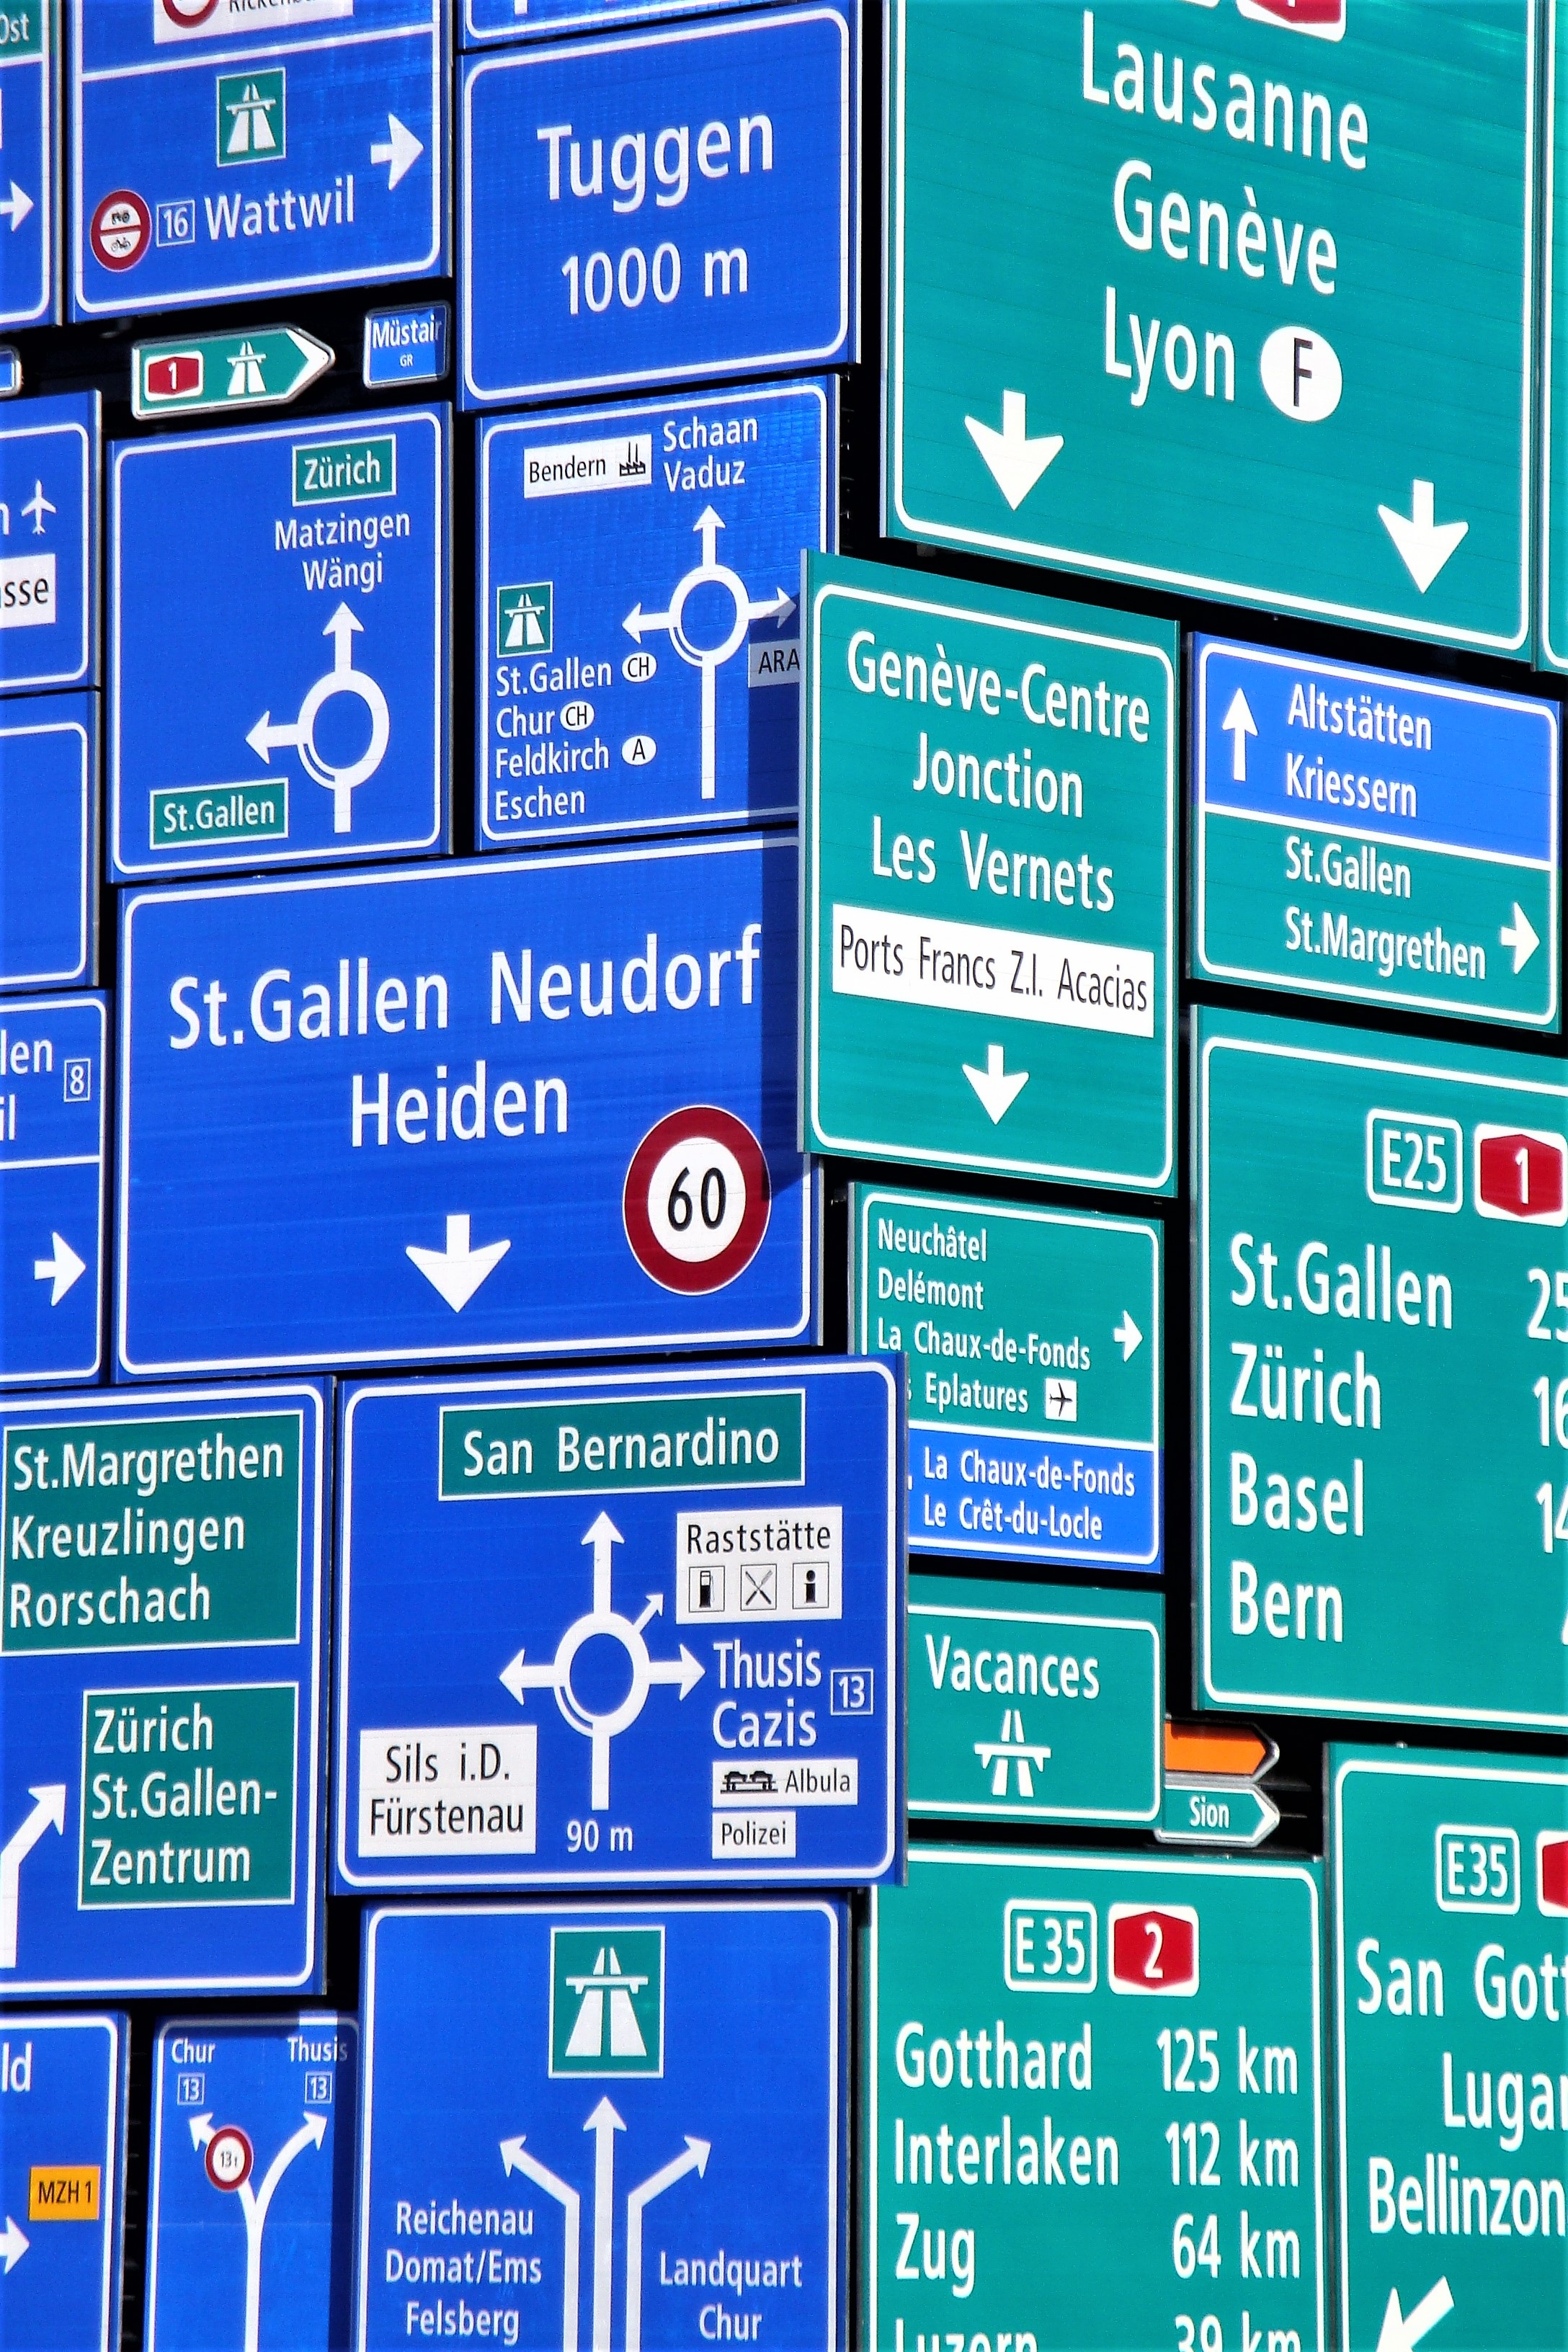
traffic, sign, line, street sign, signage, brand, product, font, poster